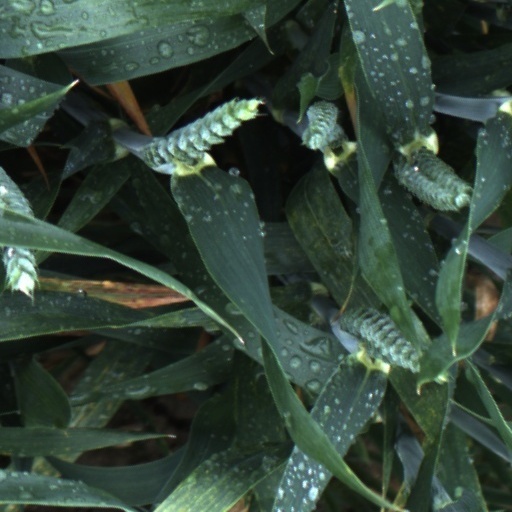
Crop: wheat